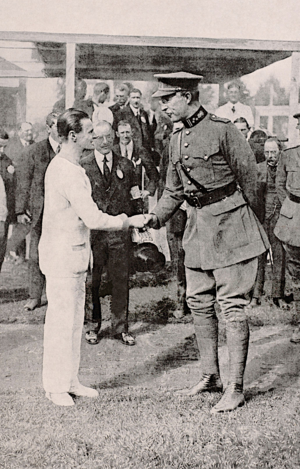
Le roi Albert félicite Joseph Guillemot - L'Illustration - 21 août 1920
Albert, prince de Belgique, duc de Saxe, prince de Saxe-Cobourg et Gotha et héritier de la couronne belge, puis roi des Belges, est né à Bruxelles le 8 avril 1875 et mort dans un accident d'escalade à Marche-les-Dames le 17 février 1934.